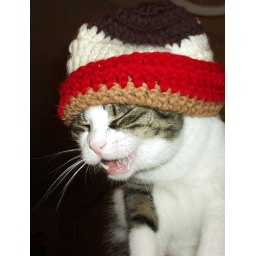
the cat in the hat